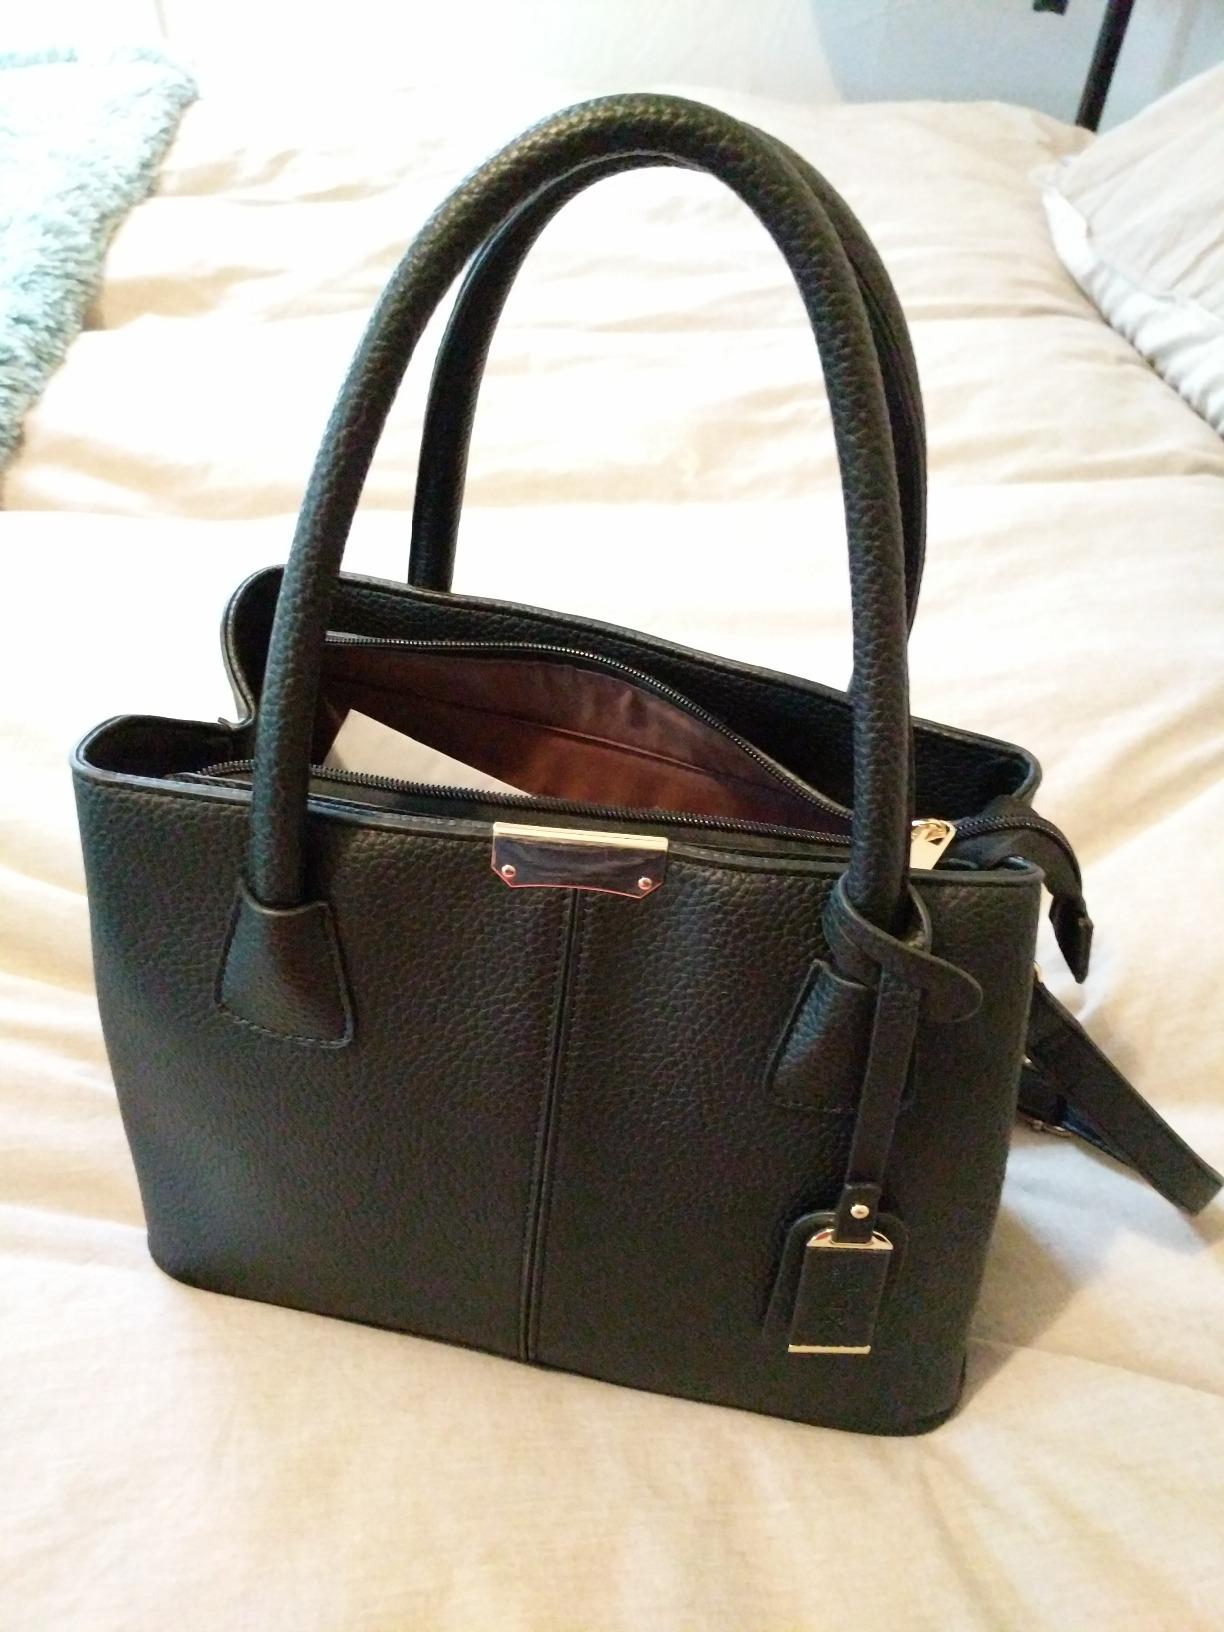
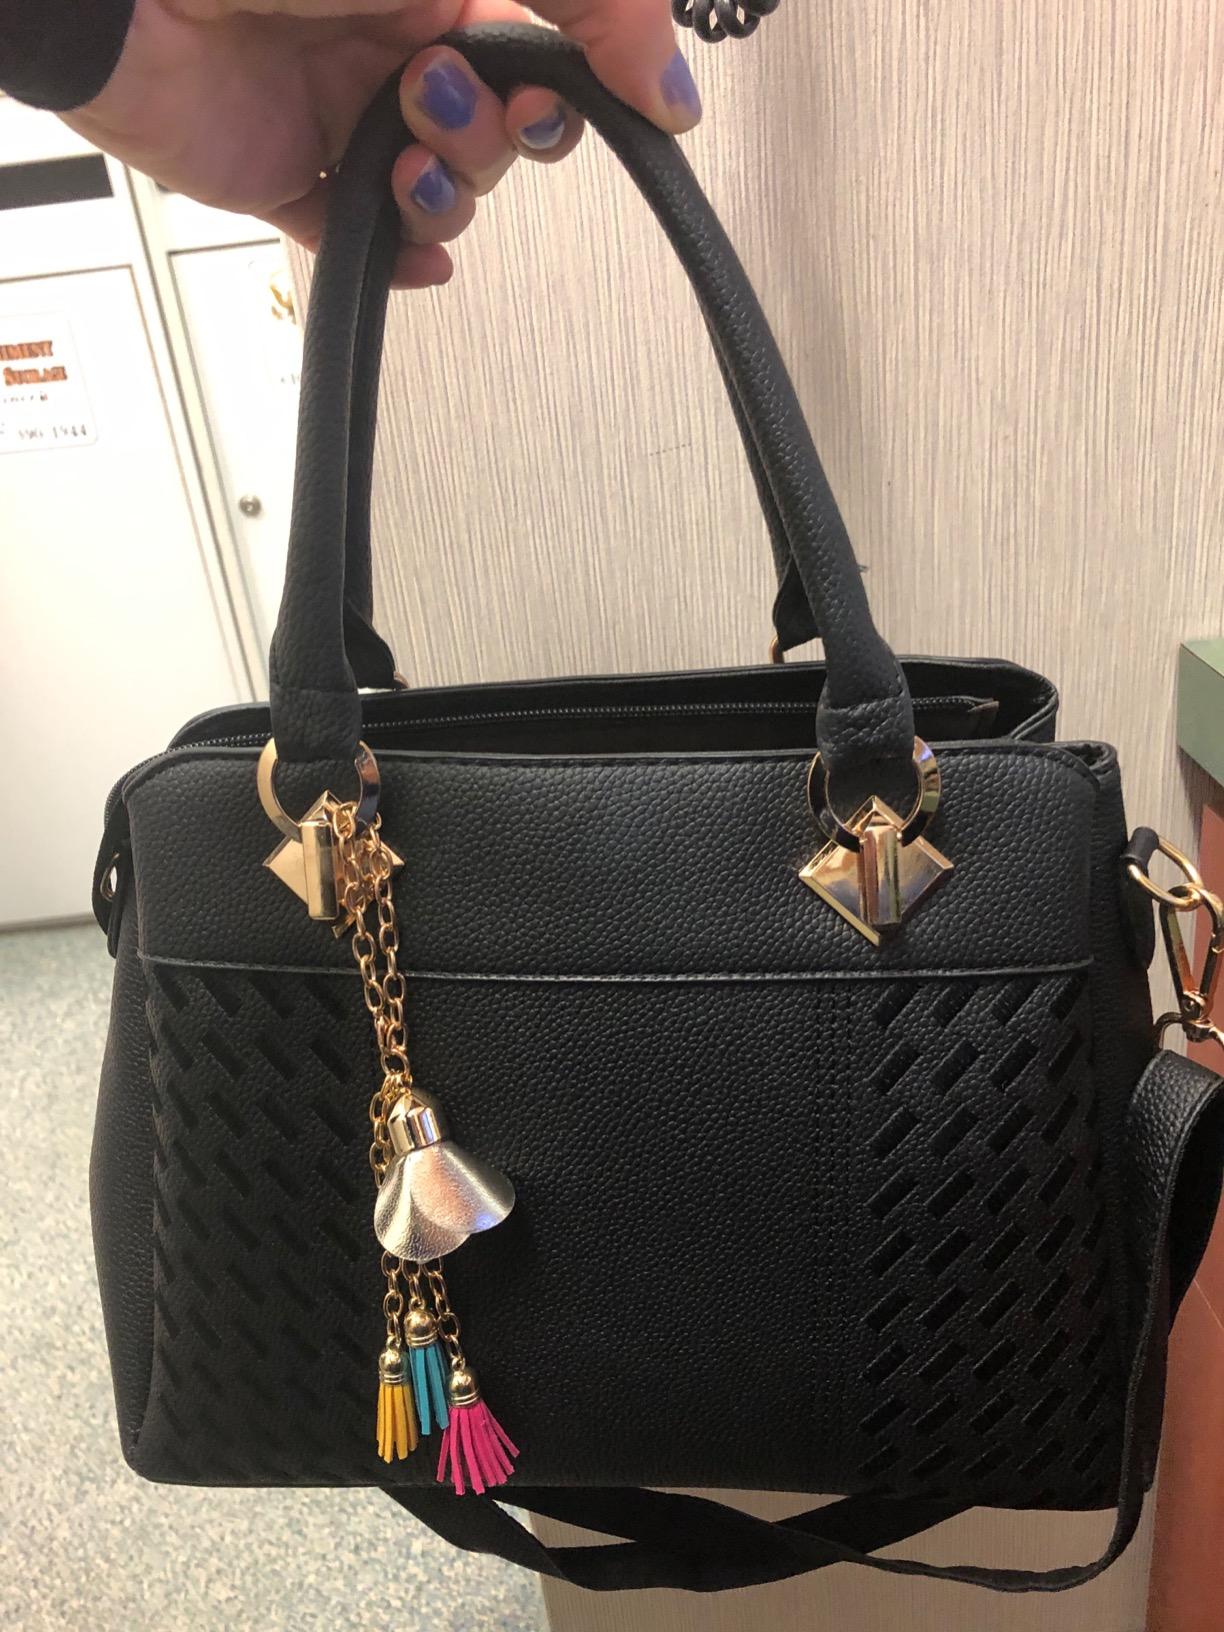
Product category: accessories_handbag
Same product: no